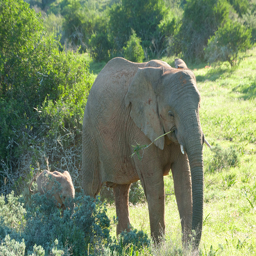
A large elephant walking next to a baby elephant.
An elephant and her calf eating in a forest.
An elephant and calf standing in a field.
An adult and baby elephant standing near each other.
An elephant holding a branch in its mouth